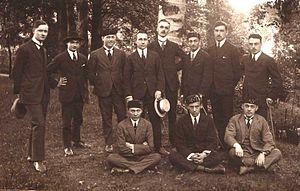
Etudiants en droit de l'Université de Louvain dans les années 1921-1922, dont cinq portant la calotte, couvre-chef étudiant. De droite à gauche (assis): Jean Thevenet, Xavier Carton de Wiart, Jean Duvieusart, (Debouts) Roger Pirson, Jean Morelle, Pierre Connesson, Pierre Misselyn, Joseph Petit, Alex Lejeune, Albert Pierrard, Albert Nyssens."
La calotte est le couvre-chef caractéristique des étudiants universitaires francophones de confession catholique en Belgique. Elle est surtout portée par les étudiants des universités catholiques, mais aussi par certains étudiants d'universités non confessionnelles ou des hautes écoles.